Jamming avoidance response

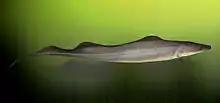
photo of an electric fish

In 1975, Walter Heiligenberg discovered a JAR in the distantly-related "Gymnarchus niloticus", the African knifefish, showing that the behavior had convergently evolved in two separate lineages.